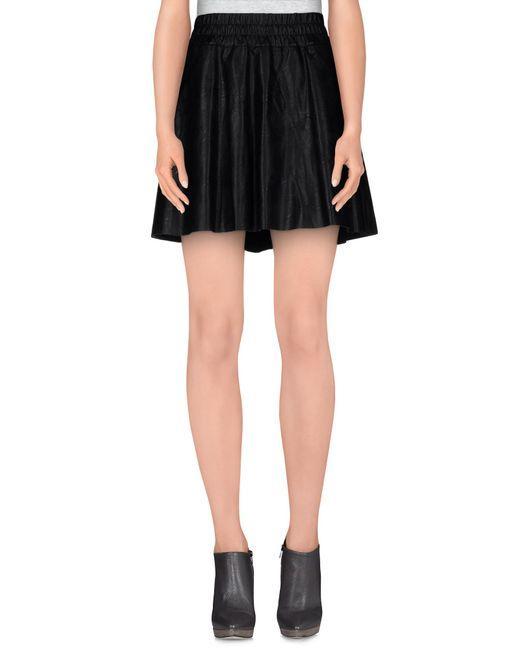
Kurzer schwarzer Rock in glänzendem Schwarz